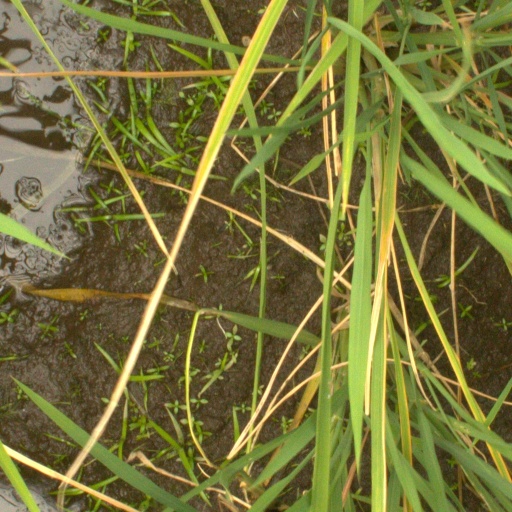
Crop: rice